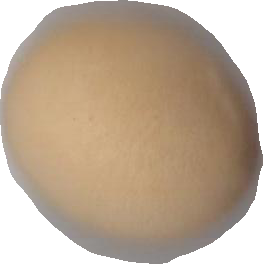
Variety: Grobogan